Hammonton, New Jersey

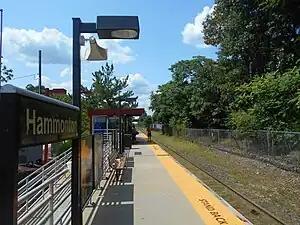
Hammonton station, which is served by NJ Transit's Atlantic City Line

According to the U.S. Census Bureau, Hammonton had a total area of 41.32 square miles (107.01 km), including 40.75 square miles (105.54 km) of land and 0.57 square miles (1.46 km) of water (1.37%).